St. Mary's Episcopal Church (Elverson, Pennsylvania)

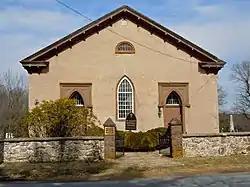

St. Mary's Episcopal Church, also known as Old Saint Mary's Church, is a historic Episcopal church located on Warwick Road, Warwick Township in Elverson, Chester County, Pennsylvania. The church was built in 1843, and is a one-story, rectangular stuccoed fieldstone structure in the Gothic Revival style. It measures 50 feet wide and 70 feet deep. The church is surrounded by the parish cemetery, with burials dating to 1806.